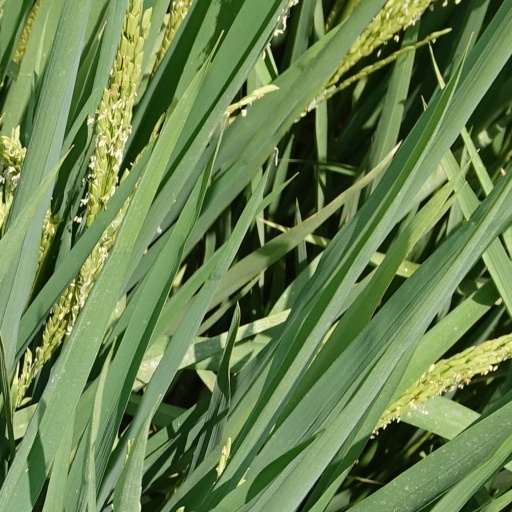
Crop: rice